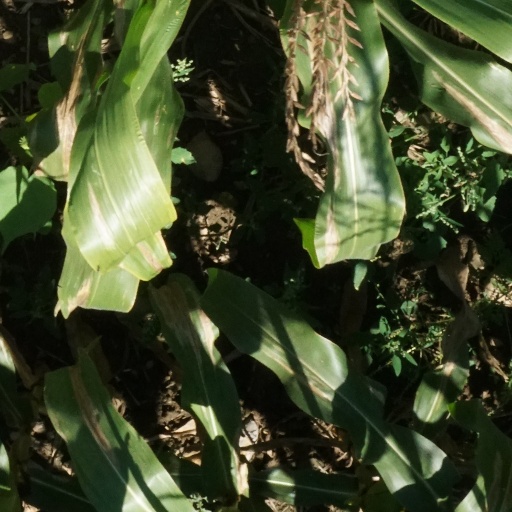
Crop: maize; corn